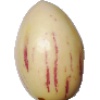
Label: Pepino 1